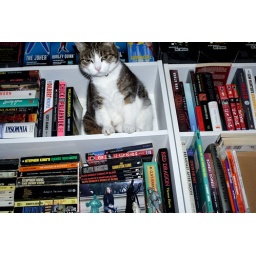
Now, a change from all the shiny - a cat in a book case!